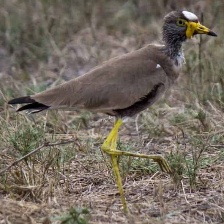
Species: WATTLED LAPWING
Scientific name: VANELLUS INDICUS